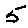
Label: 5